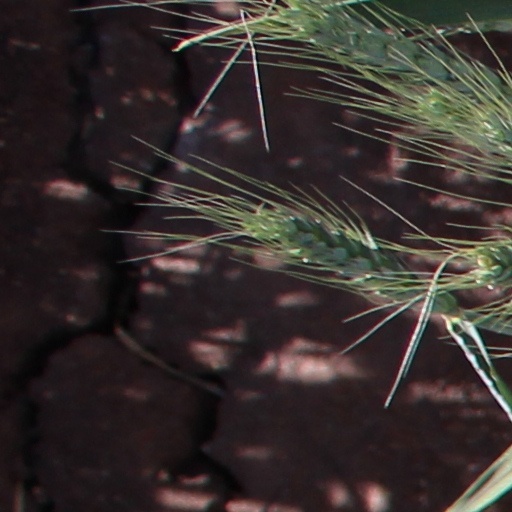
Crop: wheat